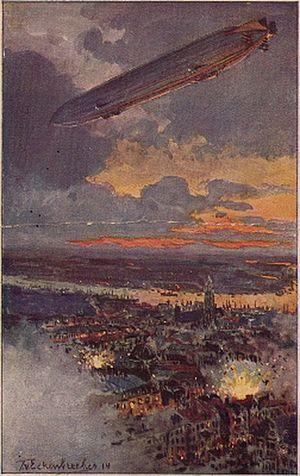
Le bombardement aérien est une opération militaire consistant à attaquer, depuis les airs, un objectif à l'aide d'armements air-sol tels que par exemple des bombes ou des missiles. Le viseur de bombardement fut développé à cette fin.